Echo (miniseries)

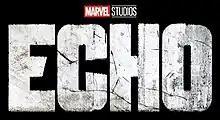

Echo is an American television miniseries created for the streaming service Disney+, based on Marvel Comics featuring the character of the same name. A spin-off from the series "Hawkeye" (2021), it is the 10th television series in the Marvel Cinematic Universe (MCU) produced by Marvel Studios, sharing continuity with the films of the franchise. It sees Maya Lopez return to her hometown where she must come to terms with her past, reconnect with her Native American roots, and embrace her family and community. Marion Dayre and Amy Rardin serve as head writers and Sydney Freeland leads the directing team.